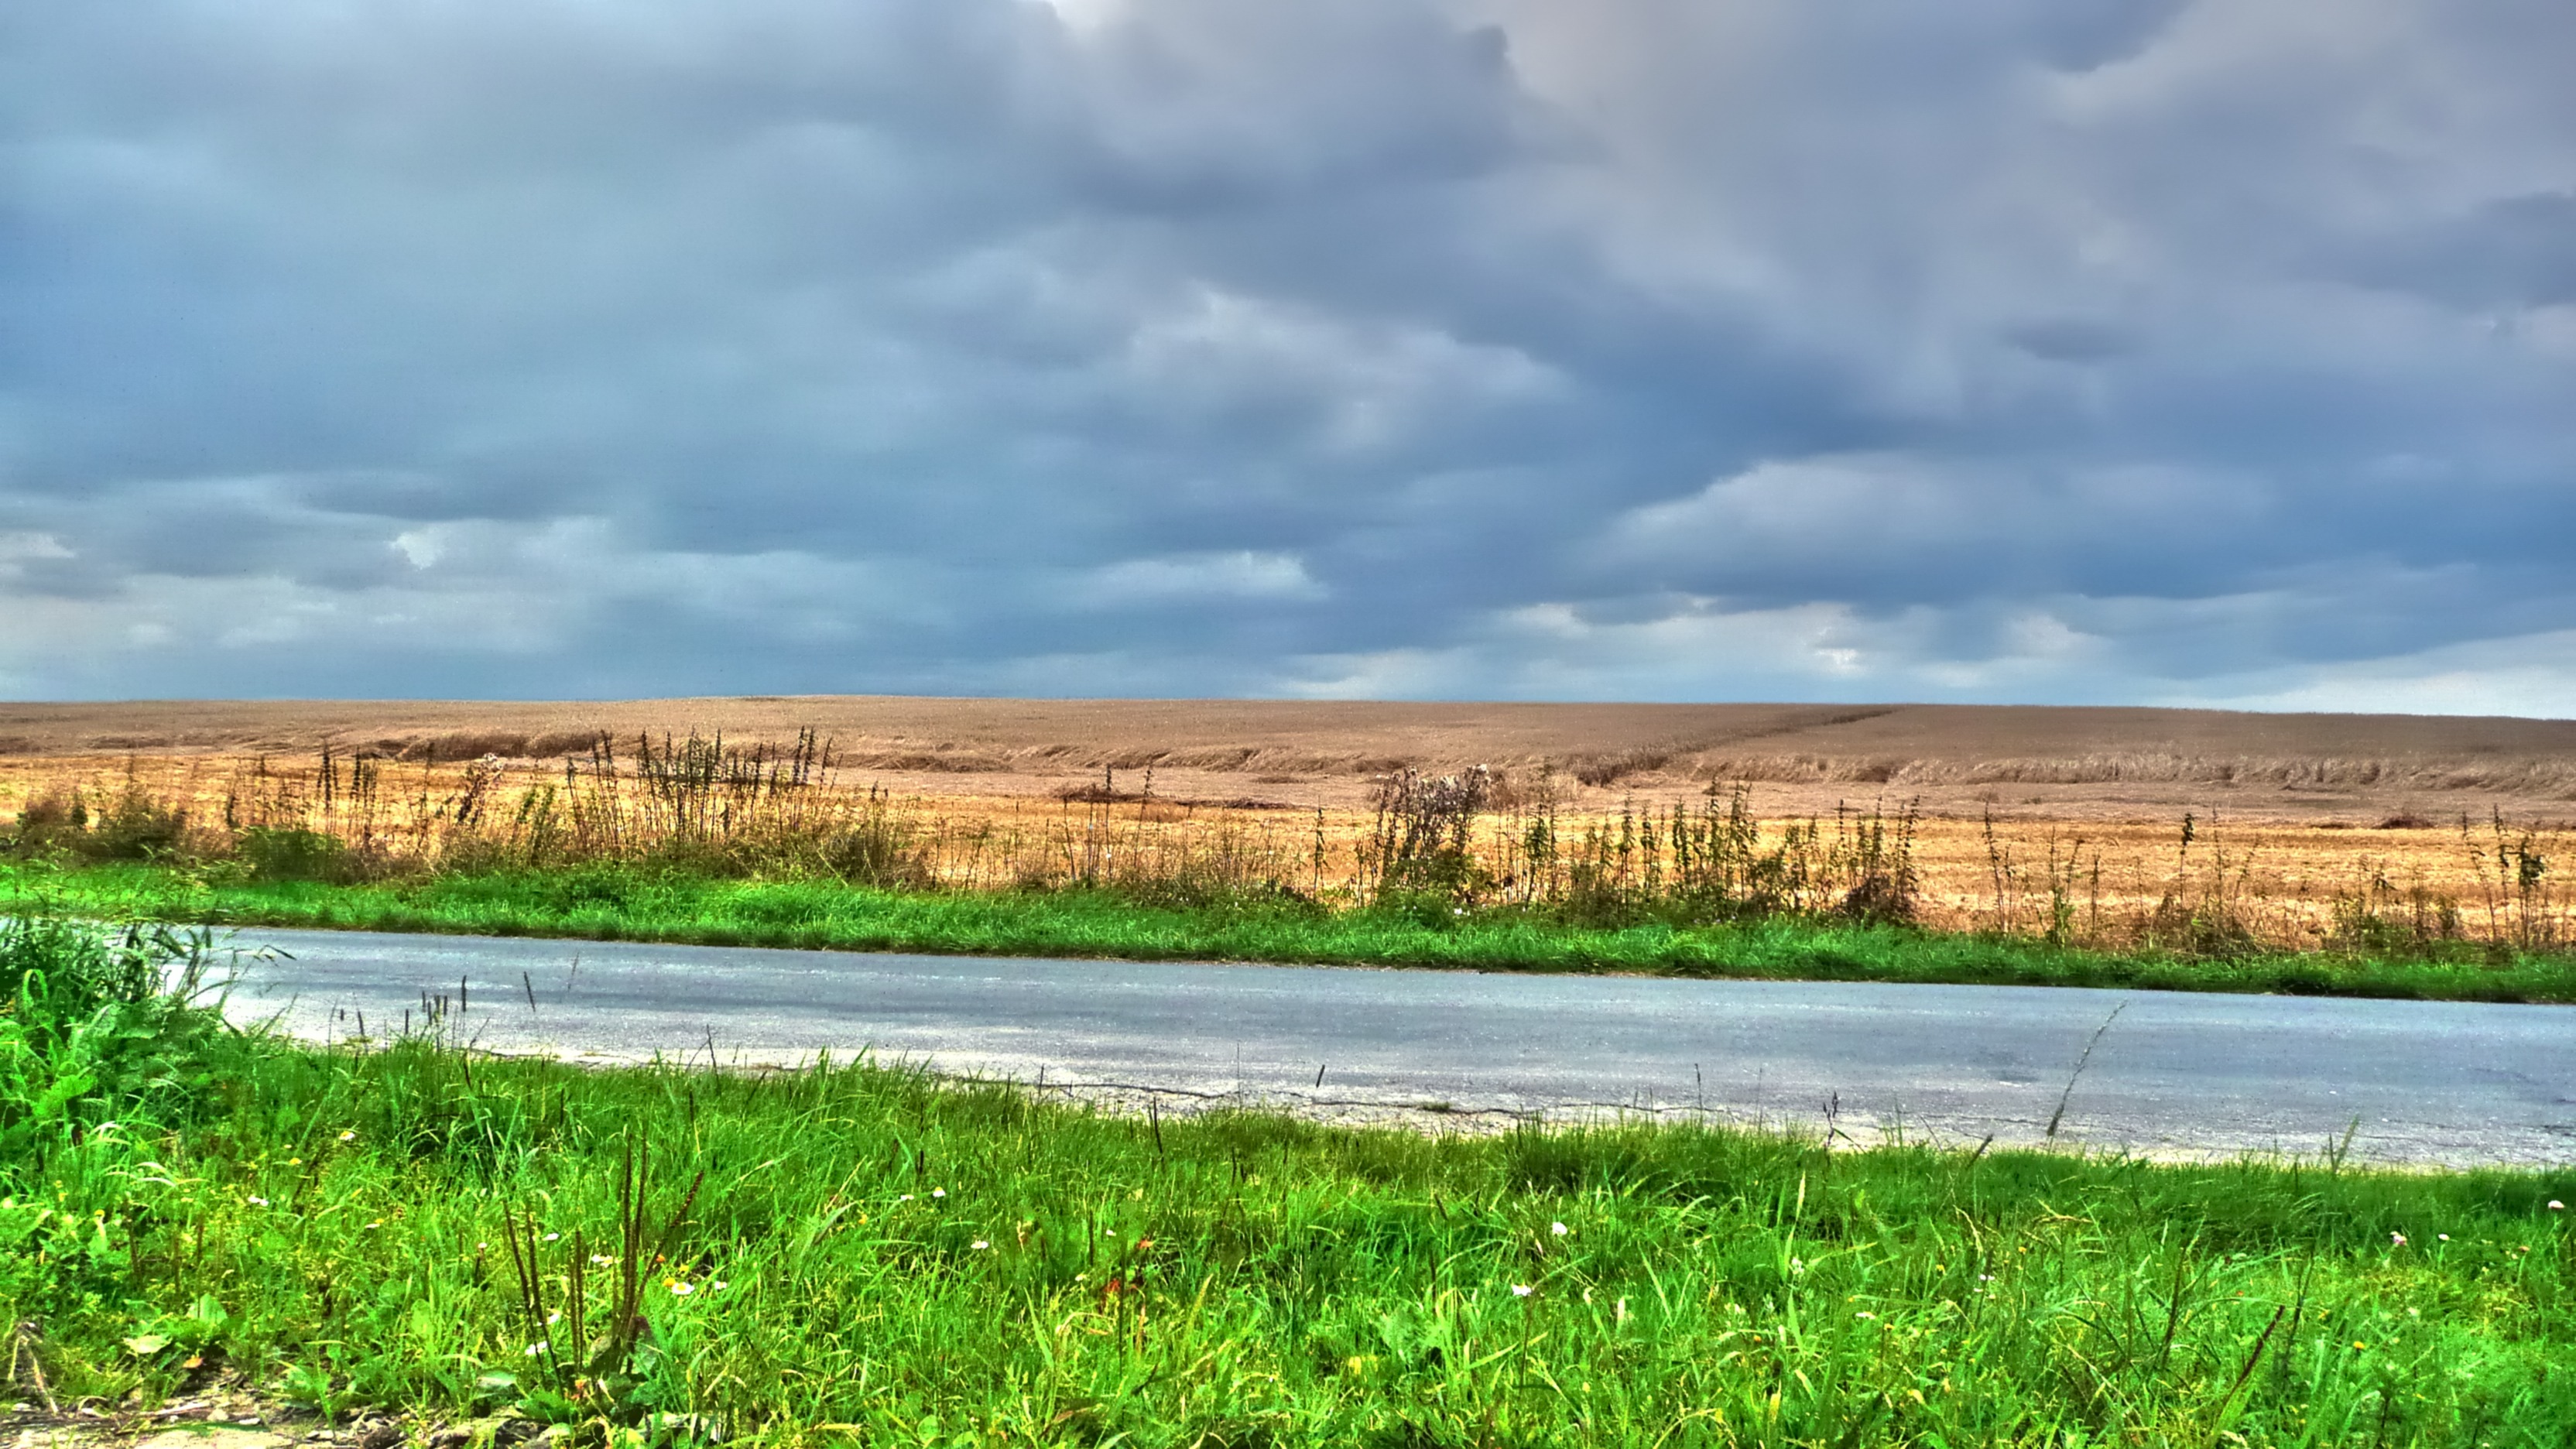
landscape, sea, path, grass, horizon, marsh, cloud, sky, field, meadow, grain, prairie, hill, lake, river, blue, reservoir, agriculture, season, waterway, plain, clouds, fields, background, grassland, wetland, habitat, harvesting, ecosystem, rural area, natural environment, geographical feature, grass family